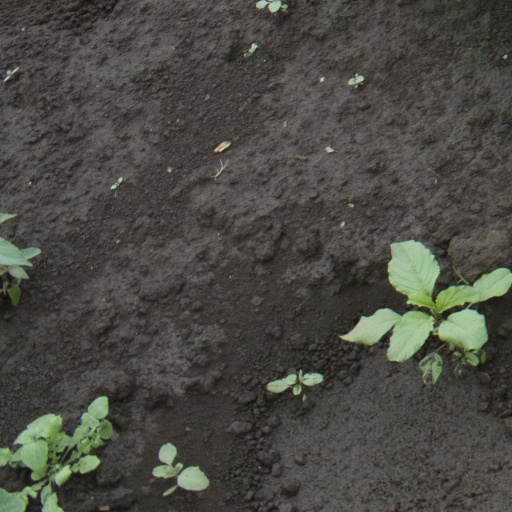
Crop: soybean